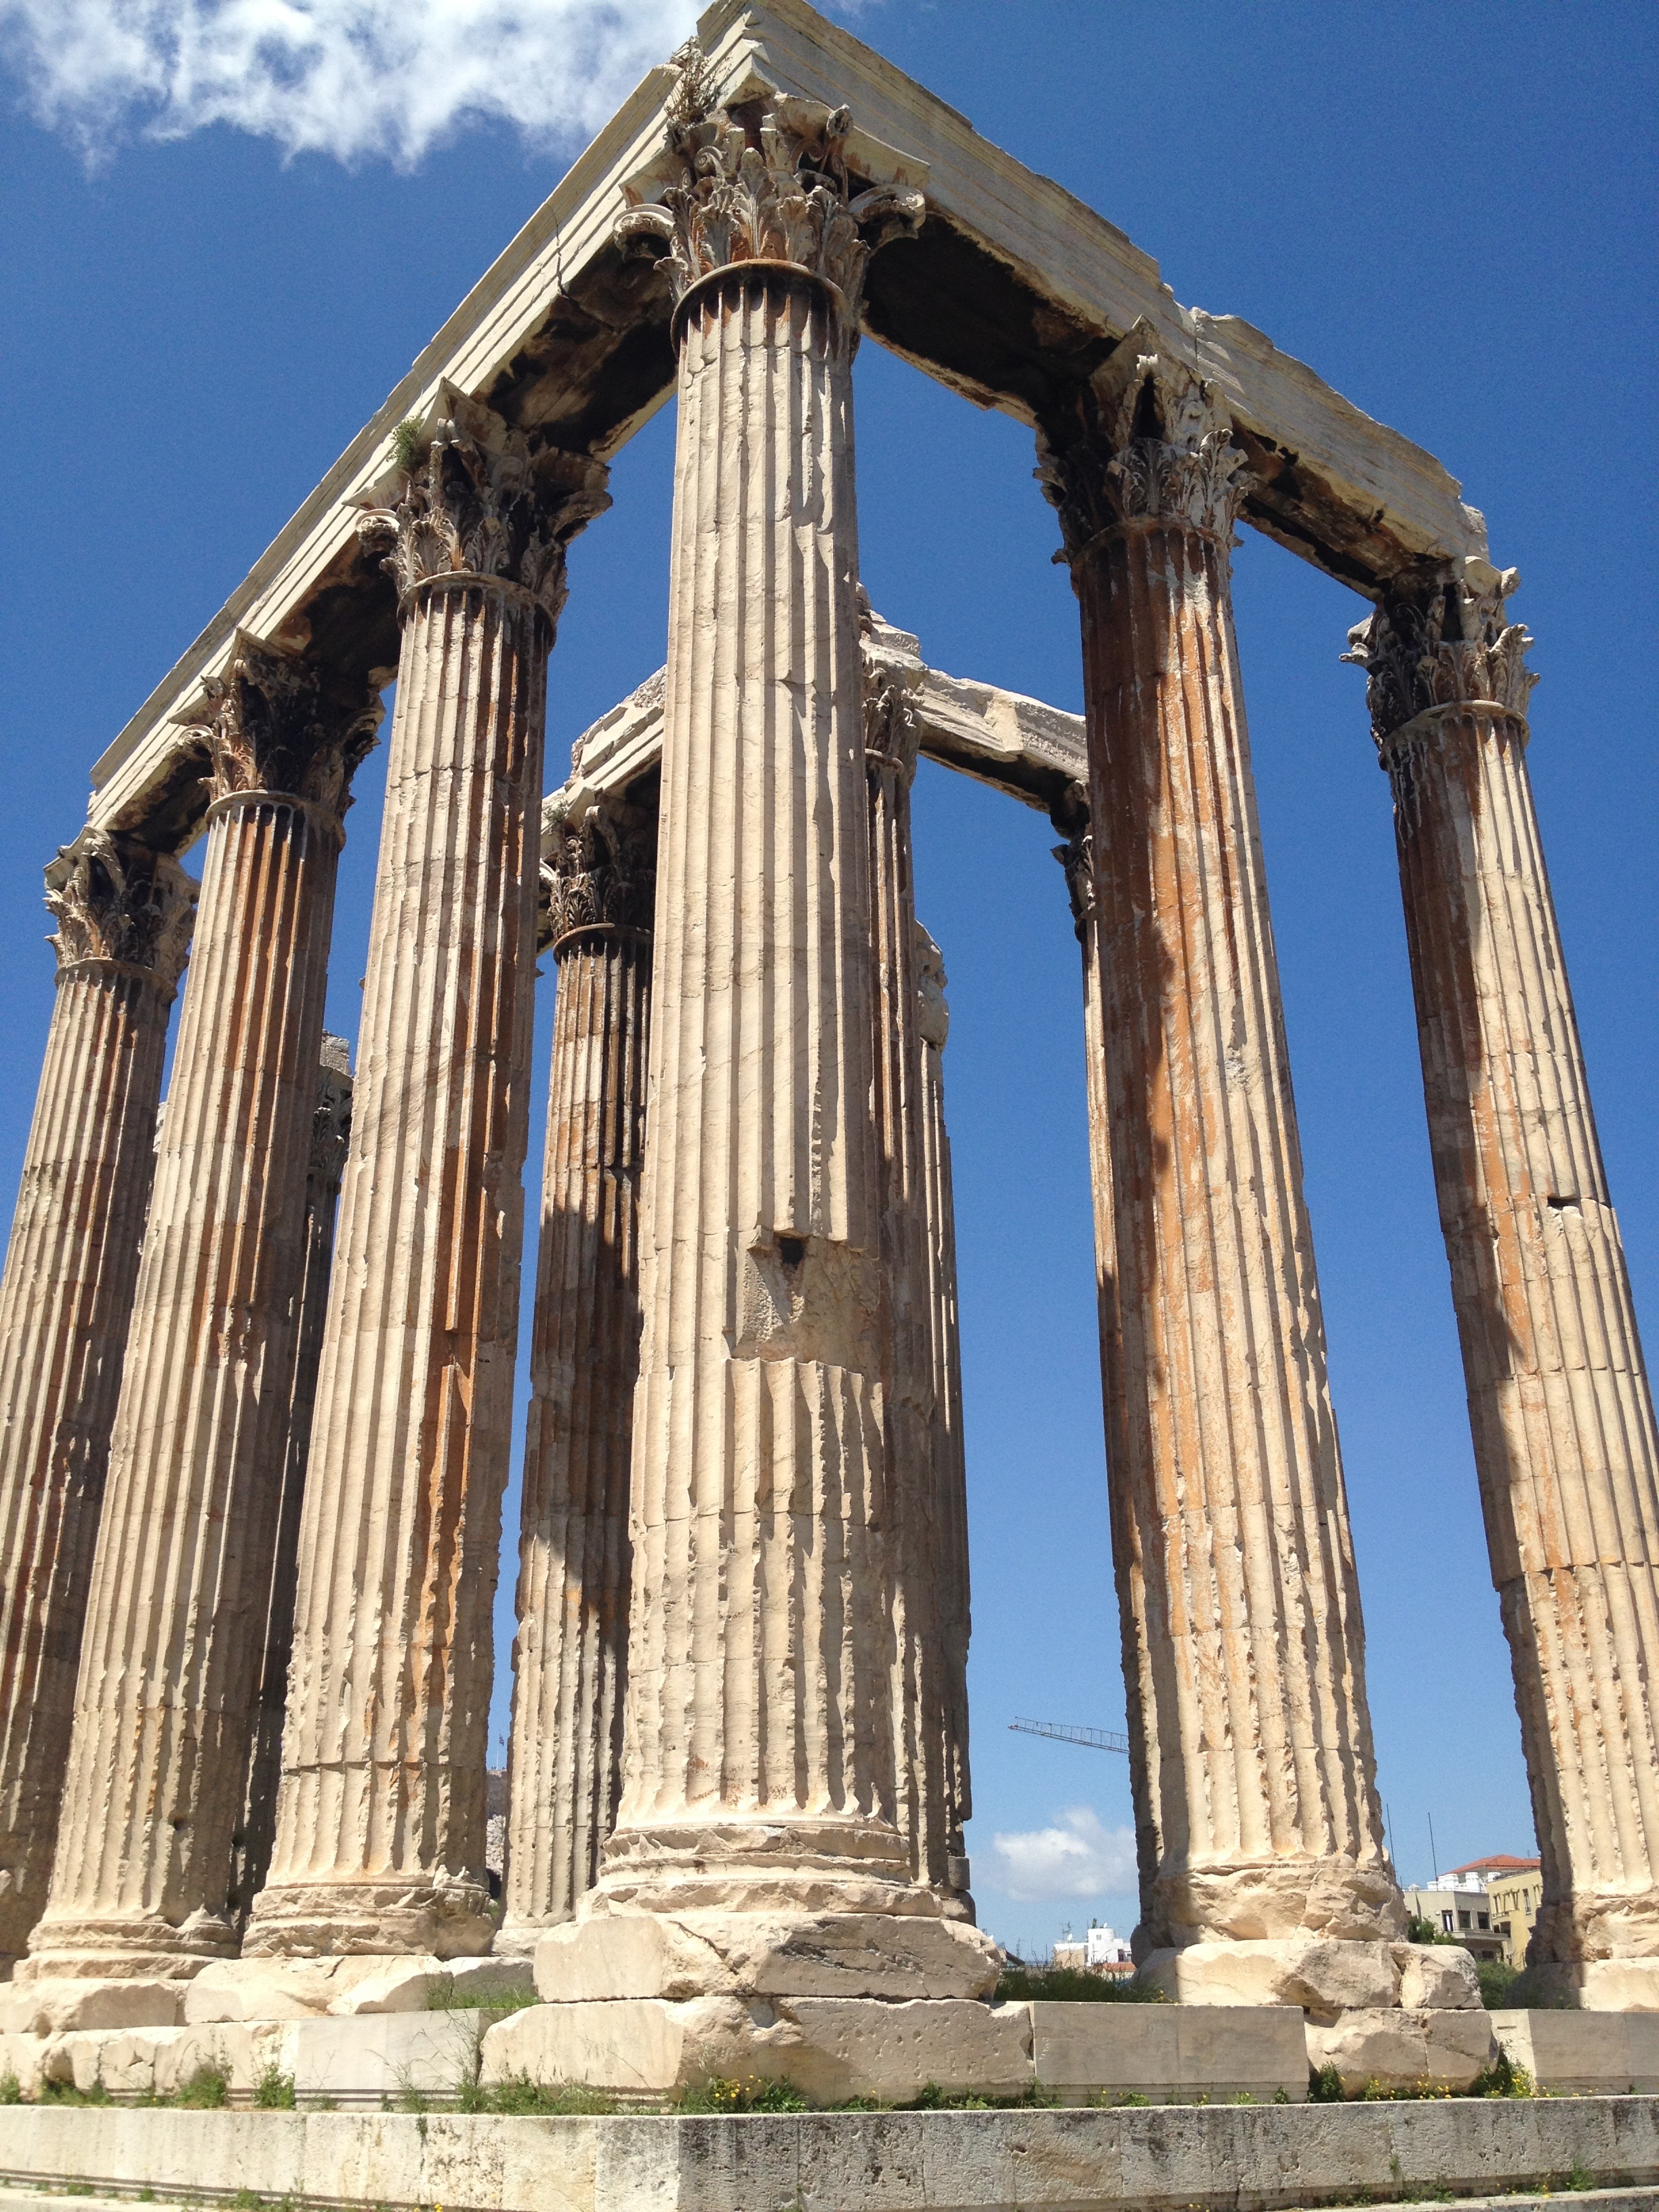
architecture, structure, building, monument, arch, column, ancient, landmark, facade, cathedral, place of worship, ruins, greece, parthenon, roman temple, historic site, ancient history, ancient roman architecture, ancient greek temple